Naked Maja (postage stamps)

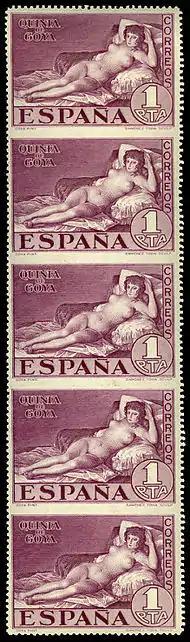
A strip of five stamps unperforated between

In 1952, Ostend police (Belgium) confiscated "La maja desnuda" stamps from the shop window of a local stamp dealer as "immoral.". Renown US humorist and columnist for "The New Yorker" Frank Sullivan loved to glue them on letters to his friends. Initially, postal authorities in various cities of the United States treated the shocking stamps differently: thus, in Boston in July 1930 they were mutilated in passing through the mails, while at the same time in Washington, DC, according to the press, “they had nothing to do with the stamp designs of other countries.” By the end of 1930, however, the U.S. Mail has officially banned all mail franked with the "Majas" from entering the country. Such mail was barred and apparently returned to senders. However, according to philatelic experts, not a single returned mail is known.